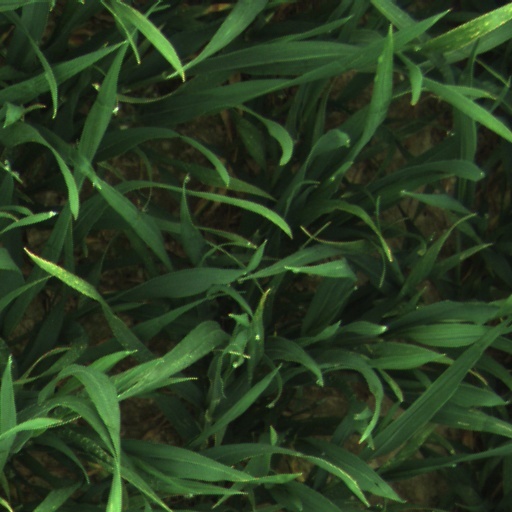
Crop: wheat